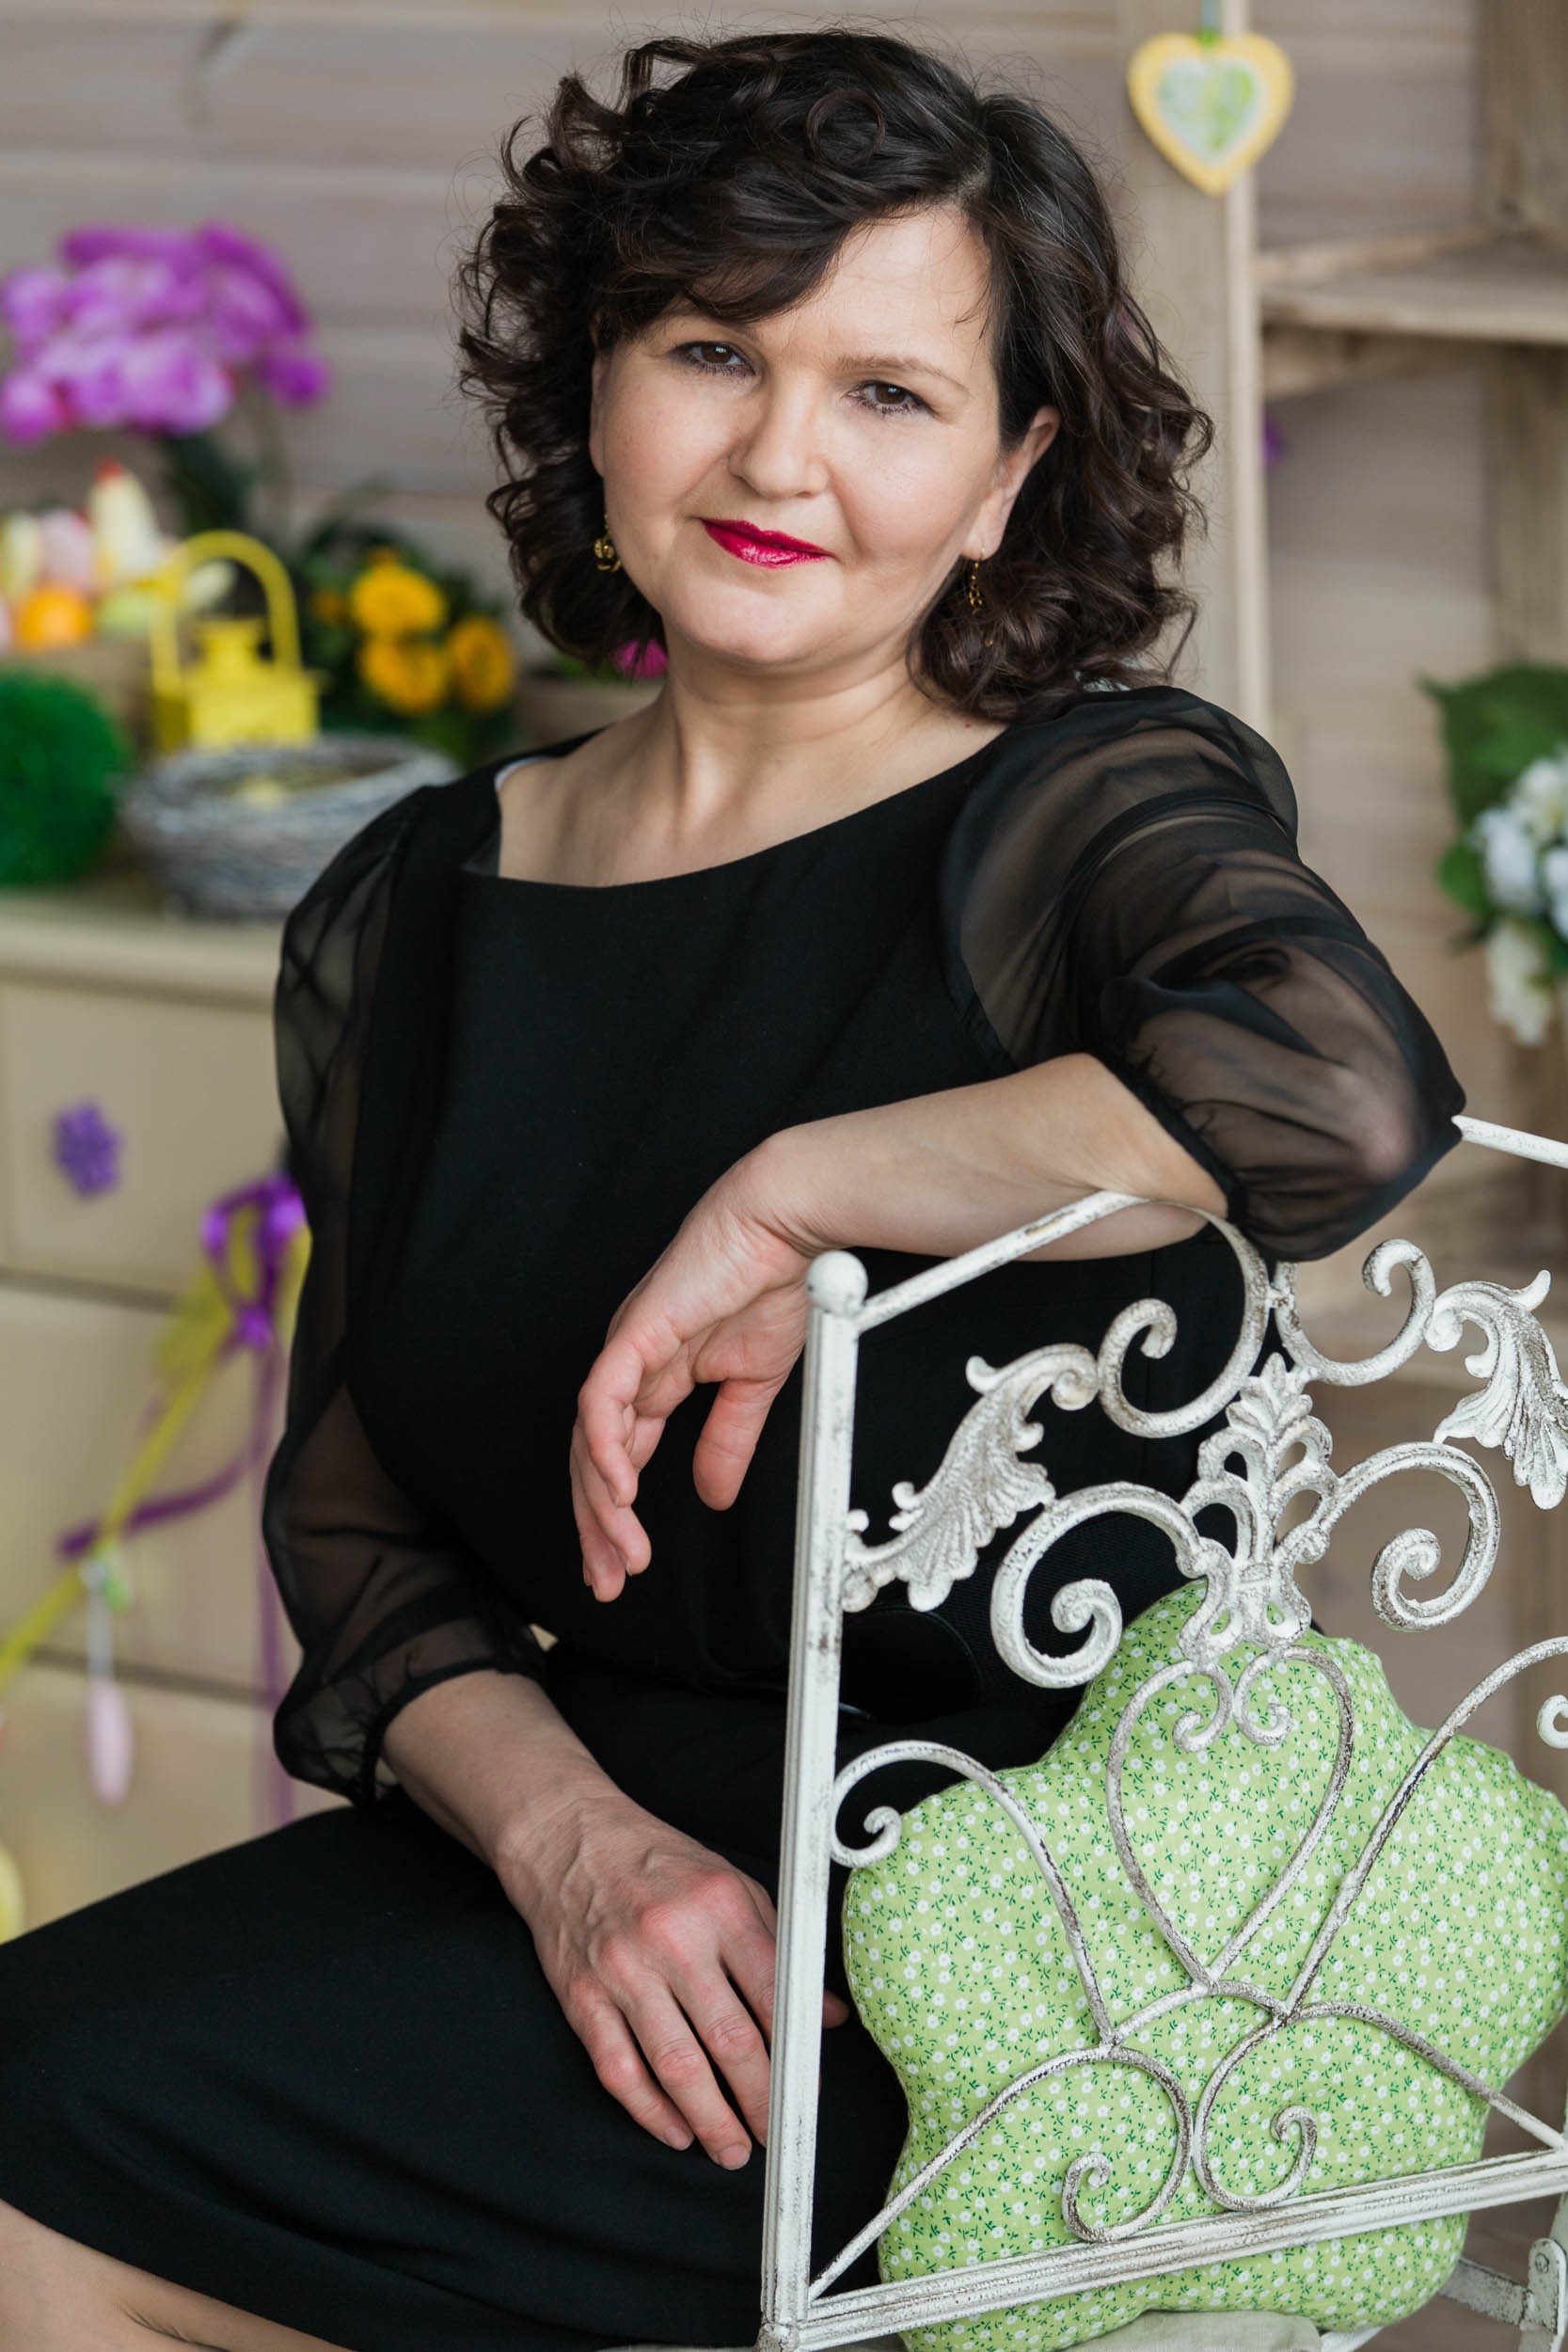
woman, model, spring, green, fashion, lady, hairstyle, dress, beauty, age, photo shoot